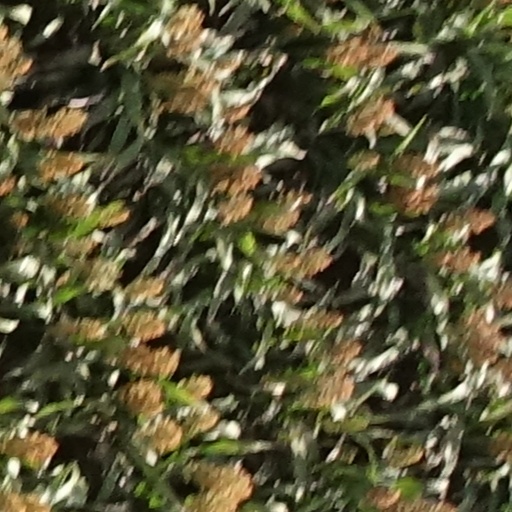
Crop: sorghum